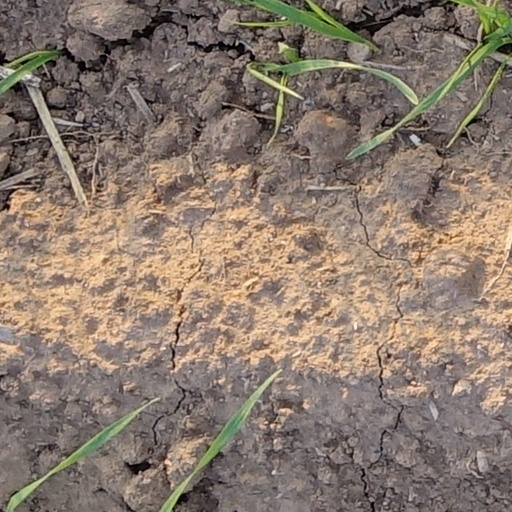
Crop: wheat